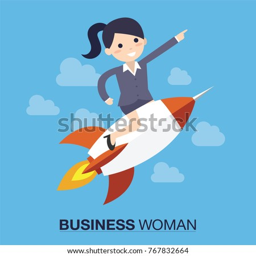
successful businesswoman on a rocket flying high in the sky above the clouds .